Volga

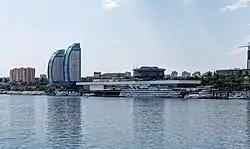
The Volga at Volgograd

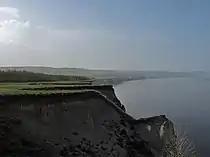
In some locations, the Volga has a rocky west bank.

The Volga, widened for navigation purposes with construction of huge dams during the years of Joseph Stalin's industrialization, is of great importance to inland shipping and transport in Russia: all the dams in the river have been equipped with large (double) ship locks, so that vessels of considerable dimensions can travel from the Caspian Sea almost to the upstream end of the river.